Emor

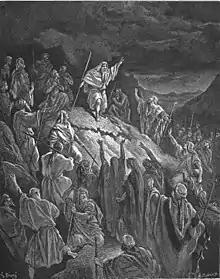
Mattathias appealing to Jewish refugees (illustration by Gustave Doré from the 1866 "La Sainte Bible")

In the time of Nehemiah, after the Babylonian captivity, the Israelites celebrated Sukkot by making and dwelling in booths, a practice of which Nehemiah reports: "the Israelites had not done so from the days of Joshua." In a practice related to that of the Four Species, Nehemiah also reports that the Israelites found in the Law the commandment that they "go out to the mountains and bring leafy branches of olive trees, pine trees, myrtles, palms and [other] leafy trees to make booths." In Leviticus 23:40, God told Moses to command the people: "On the first day you shall take the product of trees, branches of palm trees, boughs of leafy trees, and willows of the brook," and "You shall live in booths seven days; all citizens in Israel shall live in booths, in order that future generations may know that I made the Israelite people live in booths when I brought them out of the land of Egypt." The book of Numbers, however, indicates that while in the wilderness, the Israelites dwelt in tents.